Marian Palmer Capps

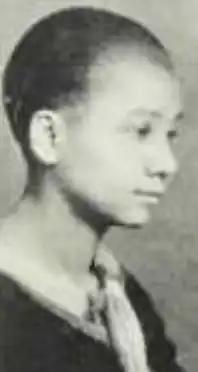
Marian L. Palmer, from the 1927 yearbook of Howard University

Marian L. Palmer Capps (also known as Mrs John Winston Capps, 1901 – November 17, 2001) was an American mathematician who became a professor at Norfolk State University and president of the Women's Auxiliary to the National Medical Association.